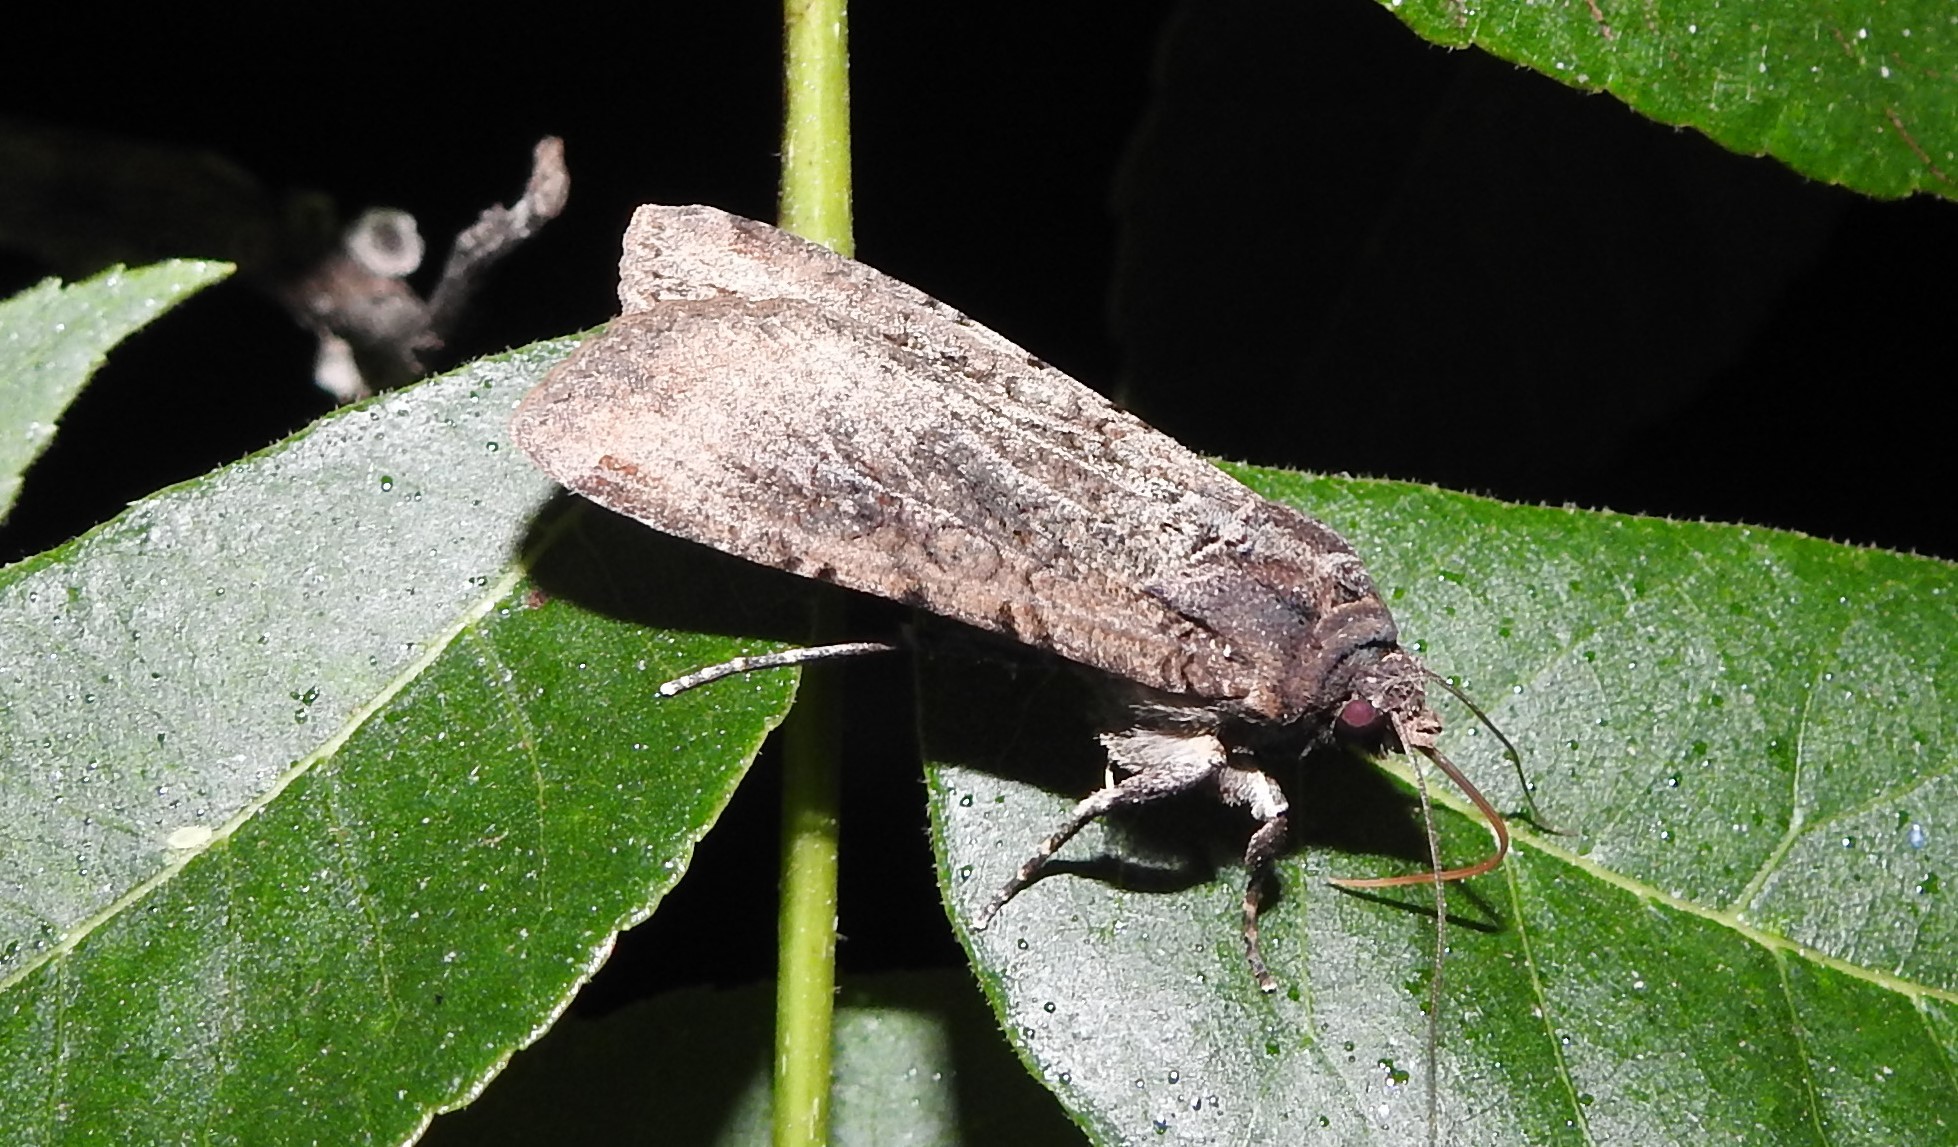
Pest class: cutworms